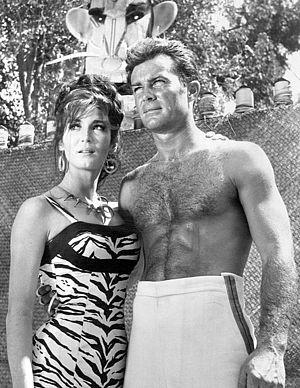
Conrad Robert Falk, dit Robert Conrad, est un acteur, cascadeur et chanteur américain né le 1ᵉʳ mars 1935 à Chicago dans l'Illinois et mort le 8 février 2020 à Malibu en Californie.